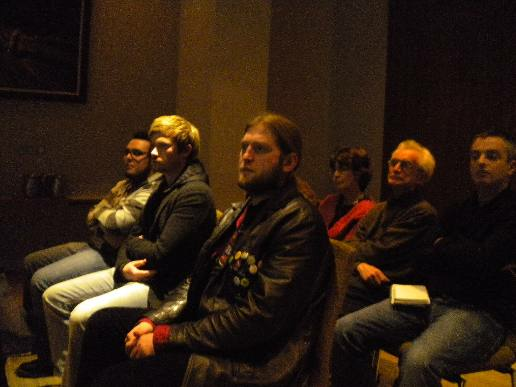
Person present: Yes